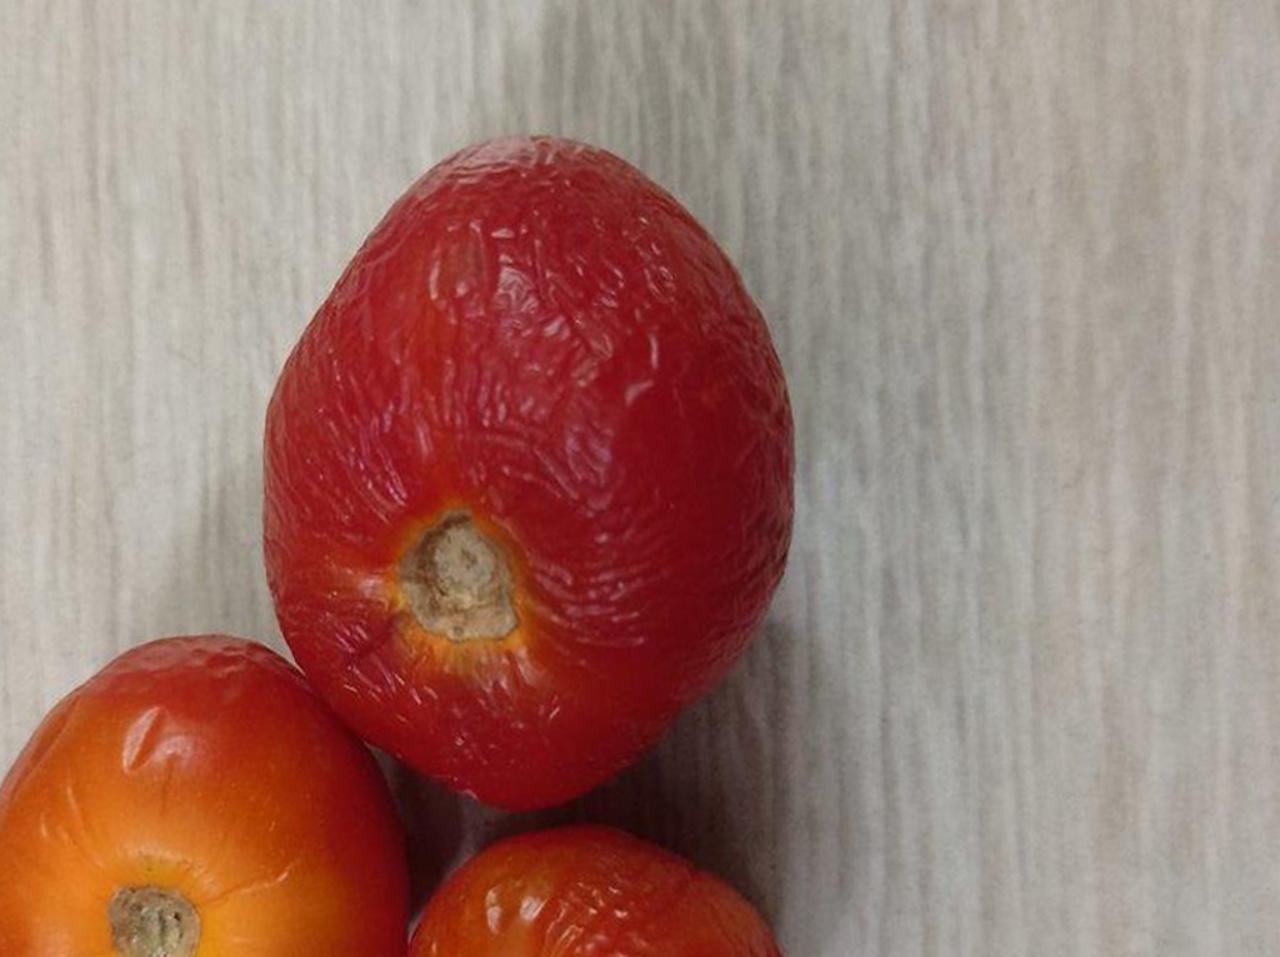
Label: Rotten